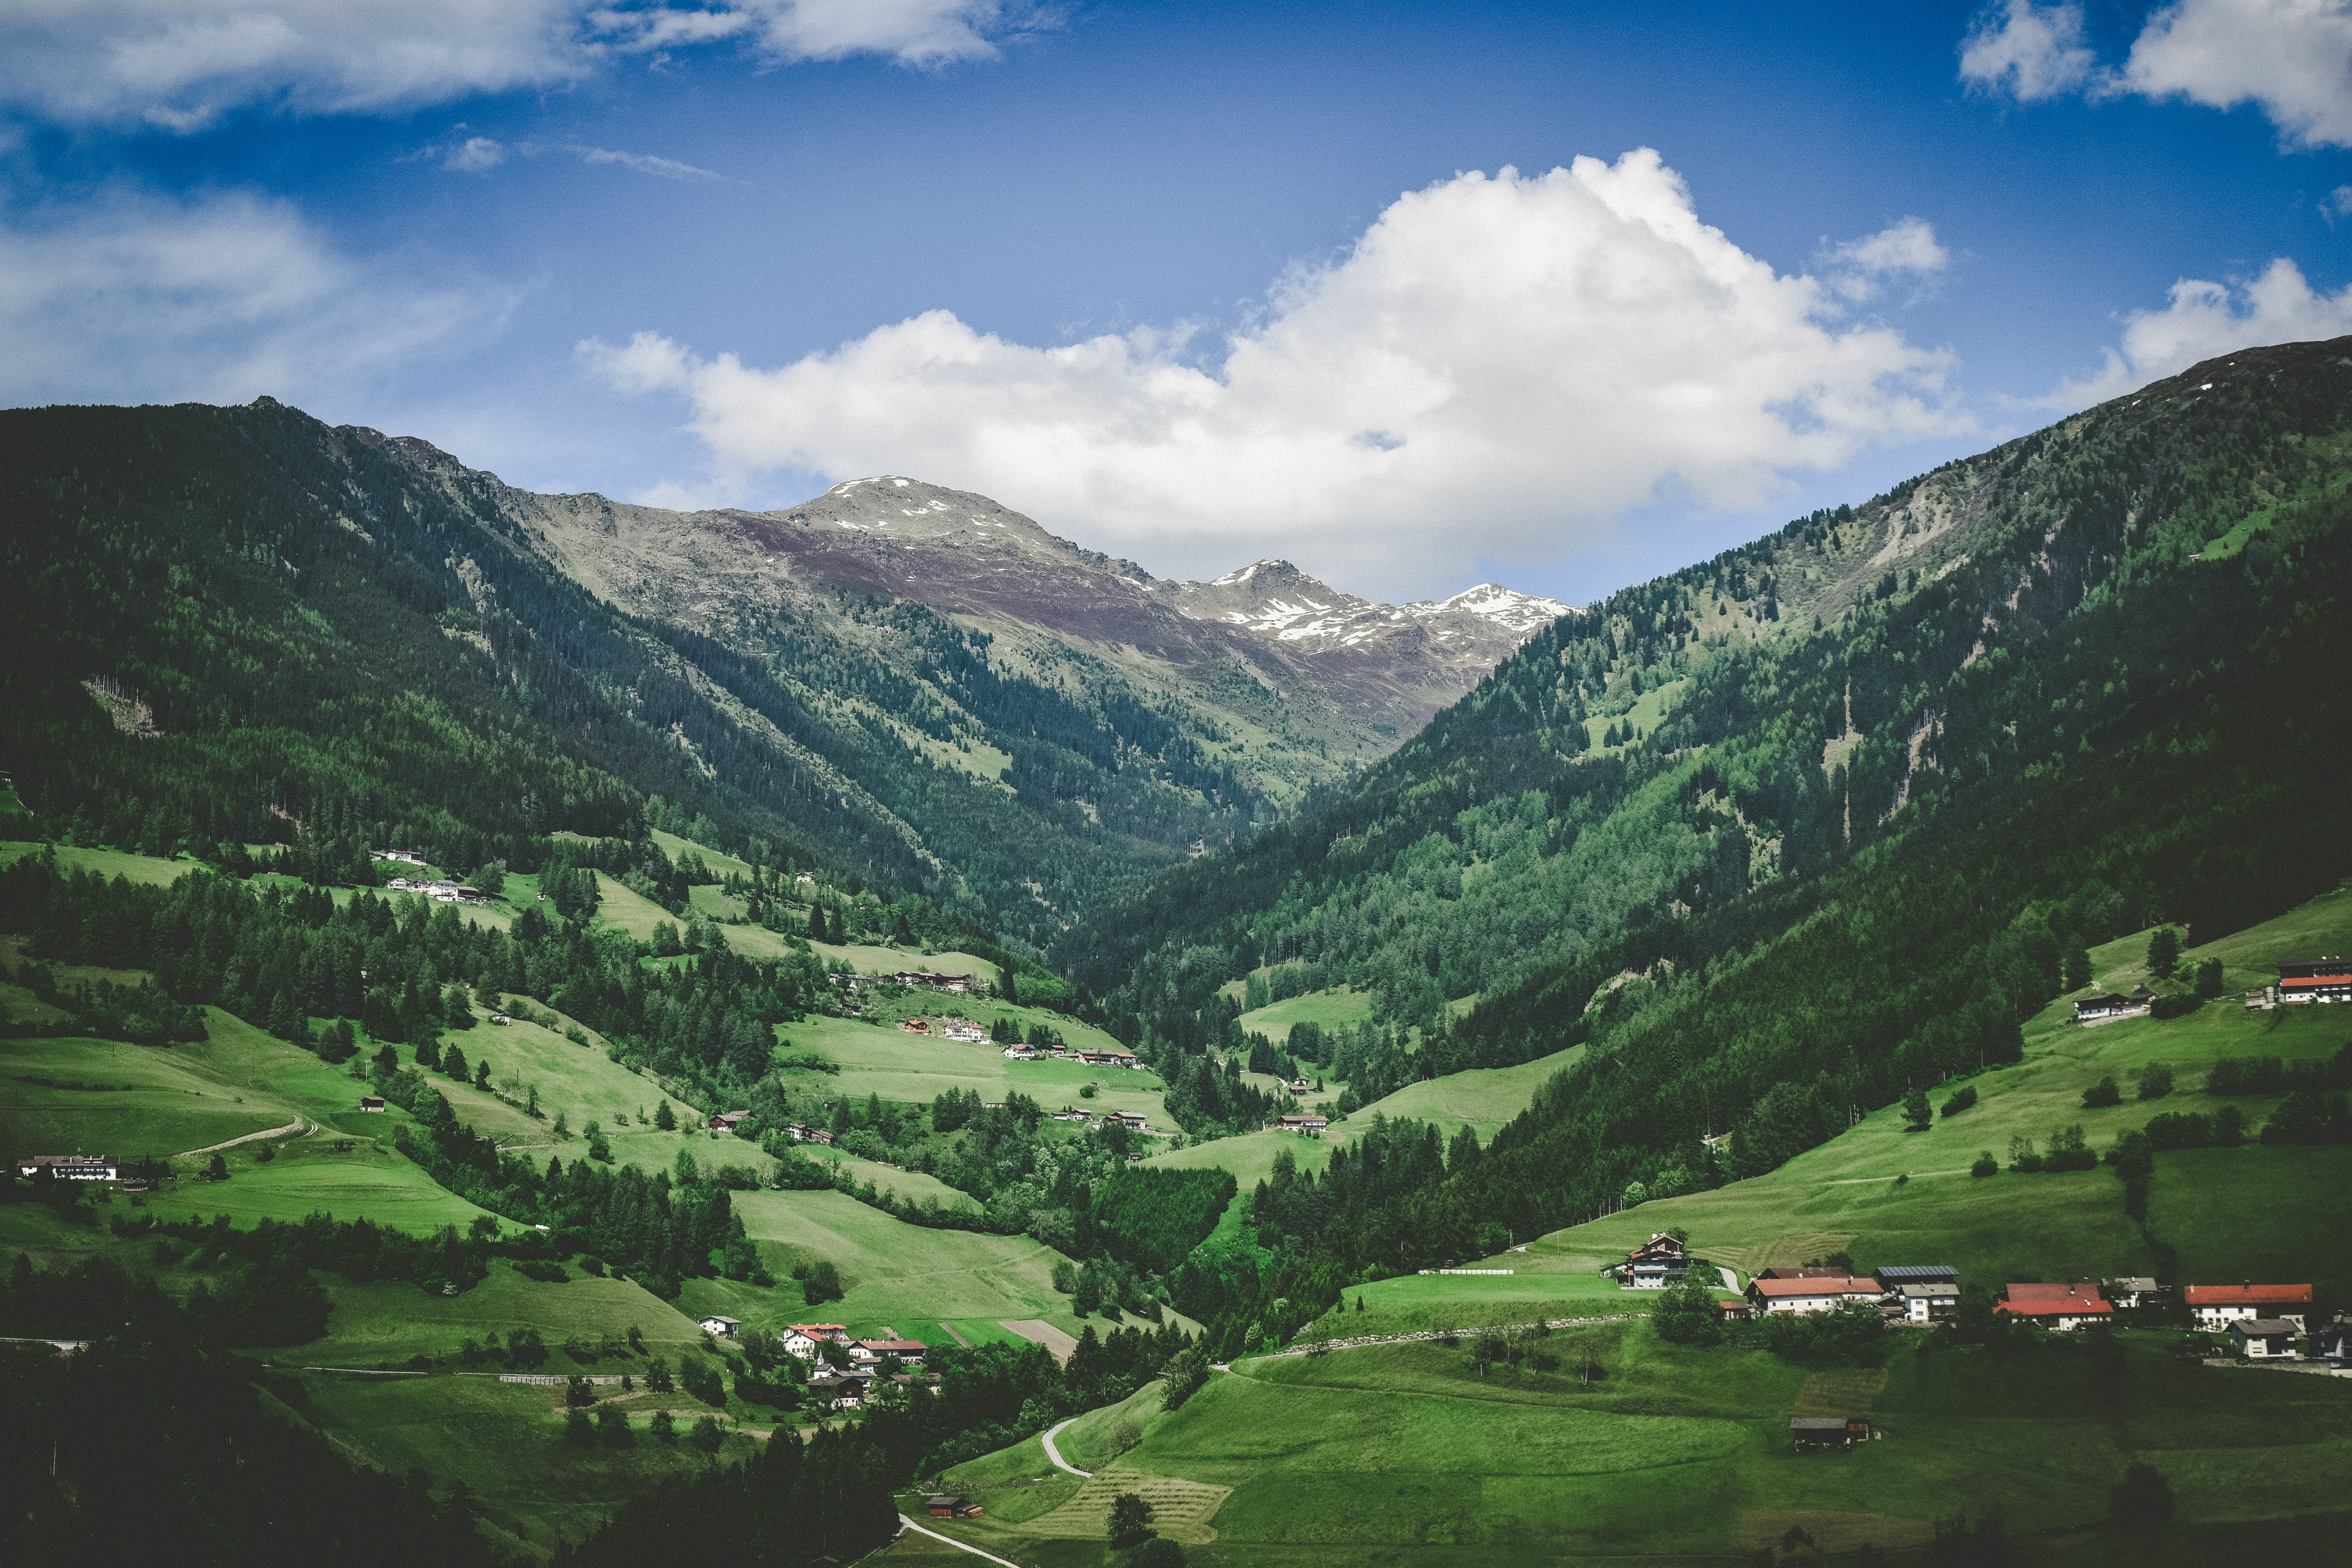
landscape, tree, nature, mountain, cloud, meadow, hill, lake, valley, mountain range, green, fjord, reservoir, highland, alps, plateau, fell, loch, rural area, landform, mountain pass, geographical feature, mountainous landforms